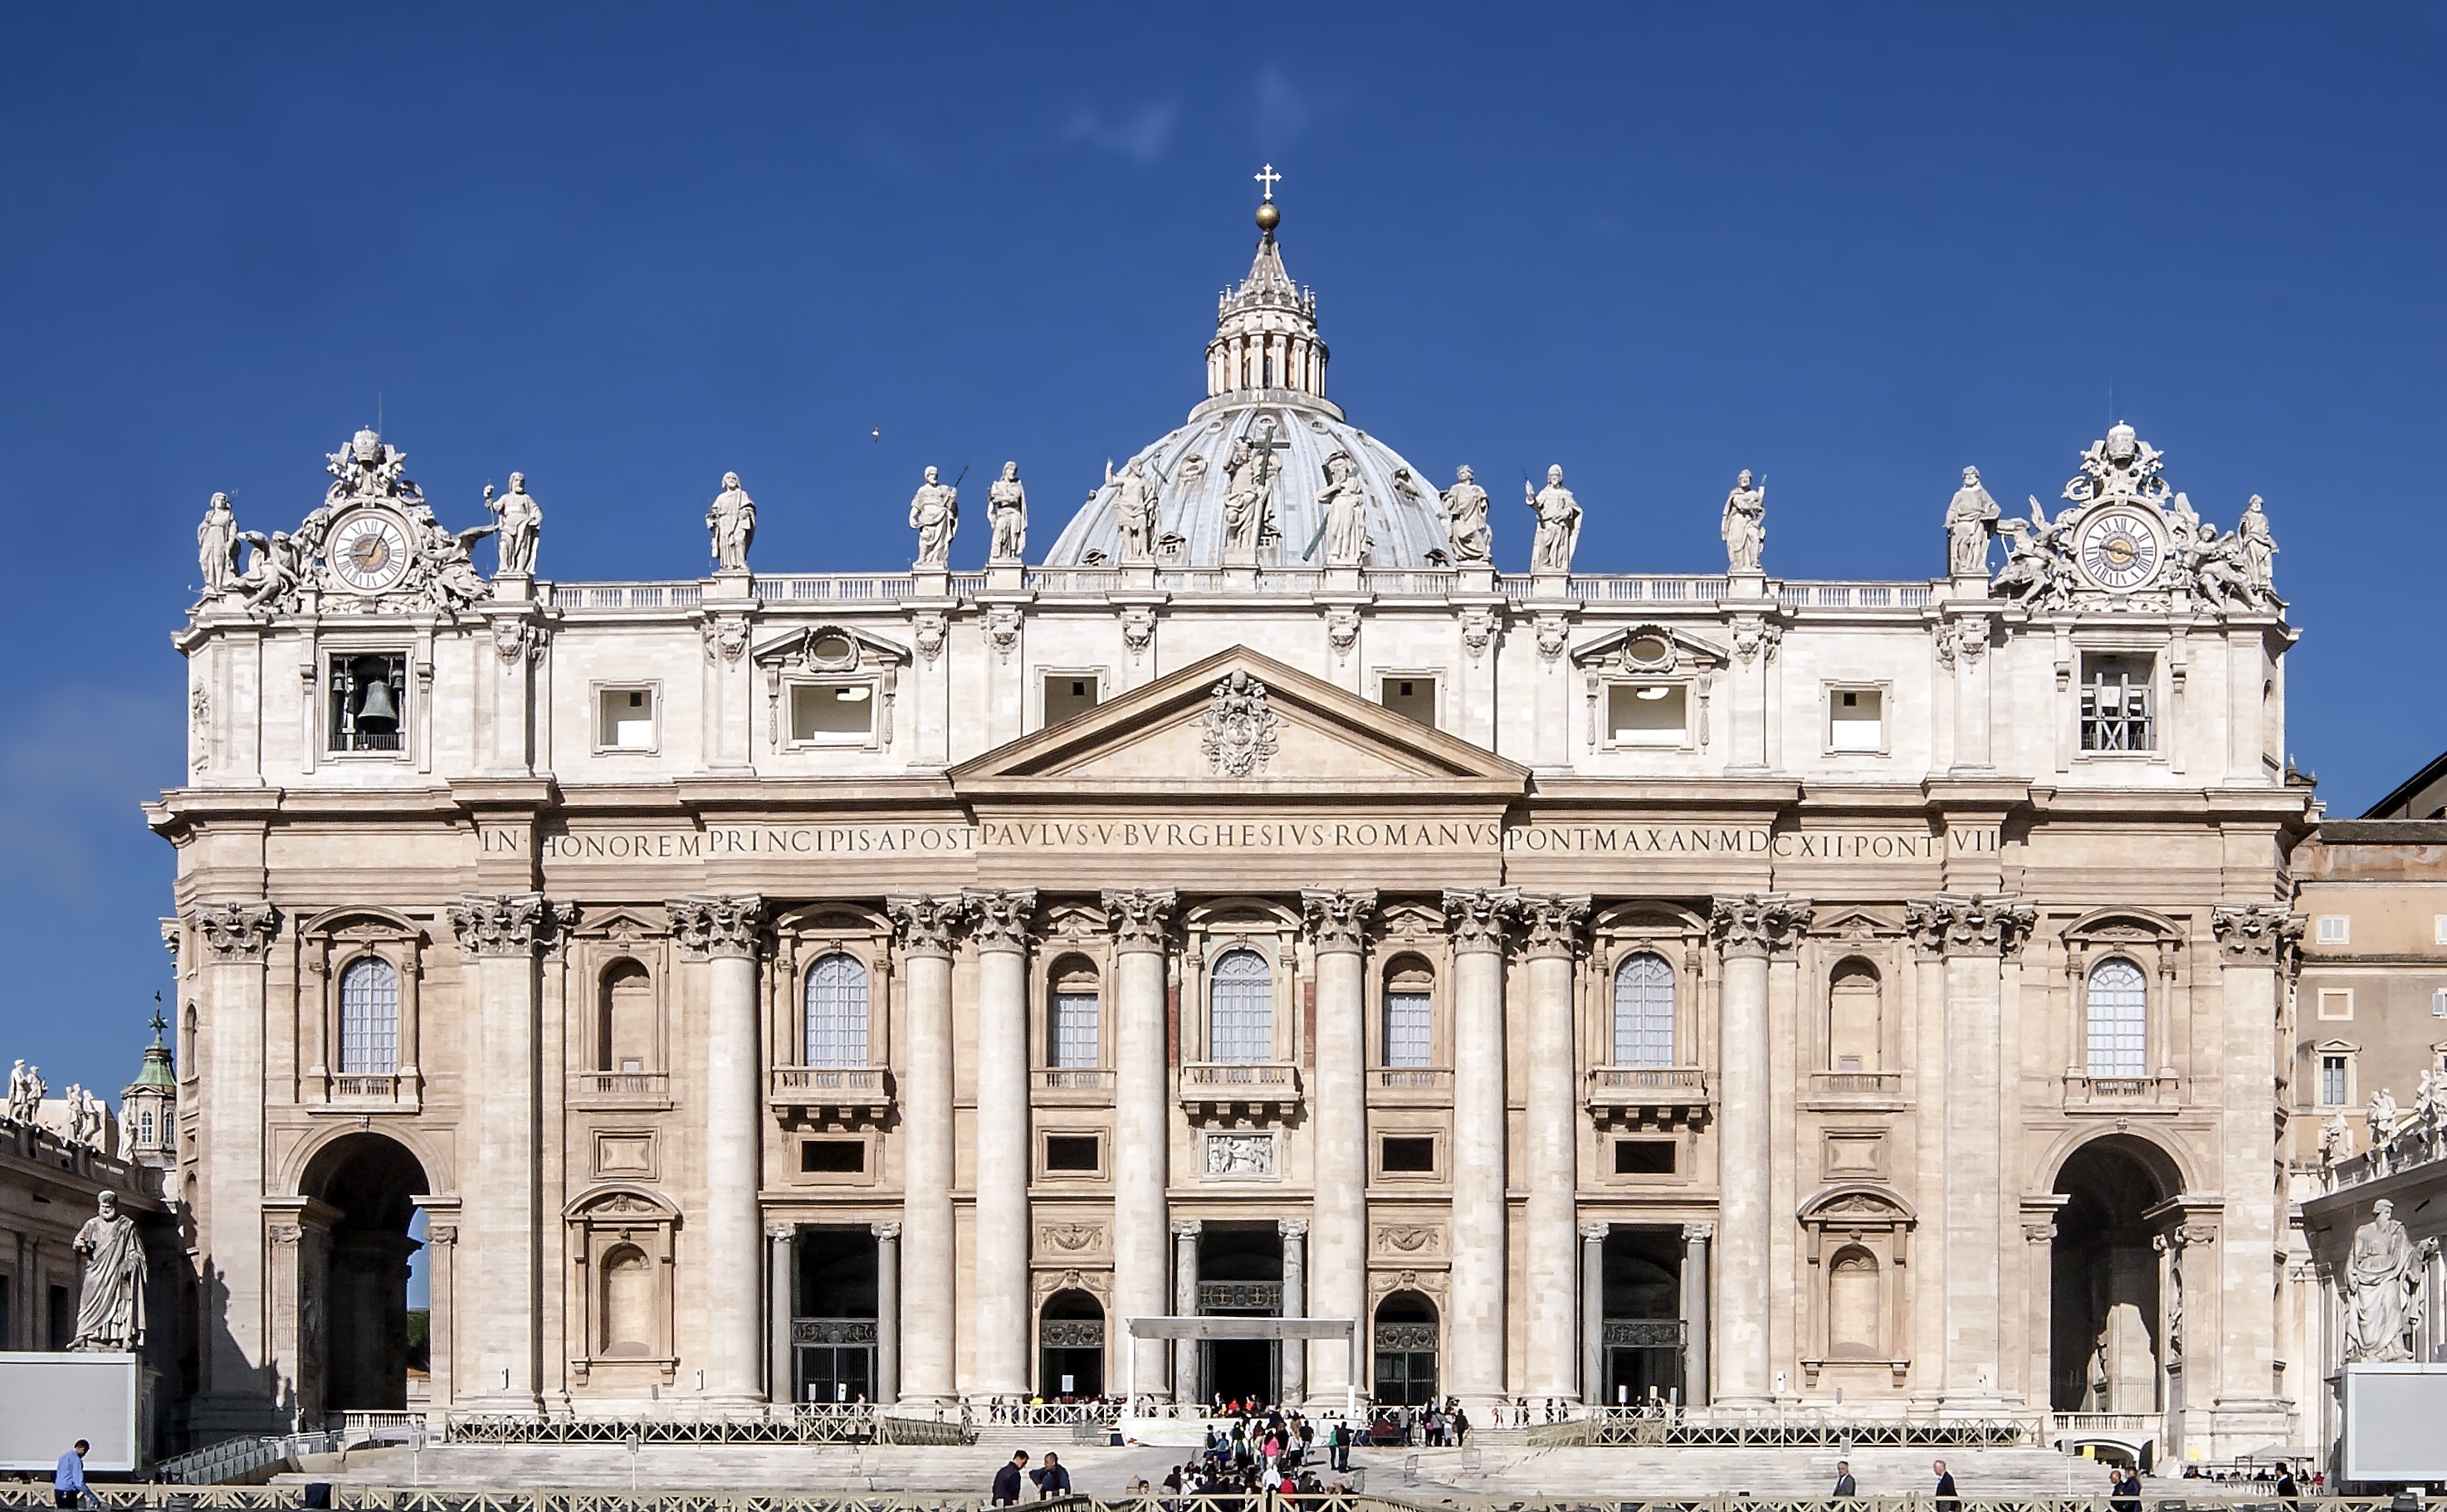
architecture, building, palace, city, monument, travel, plaza, landmark, italy, facade, church, cathedral, historic, tourism, place of worship, vatican, catholic, rome, basilica, classical architecture, historic site, saint peters, ancient history, ancient roman architecture